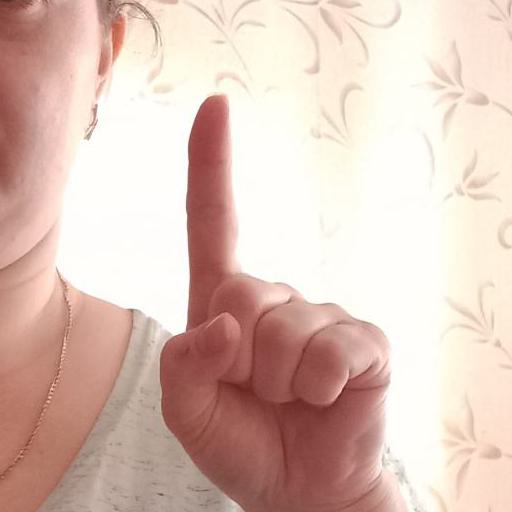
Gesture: one